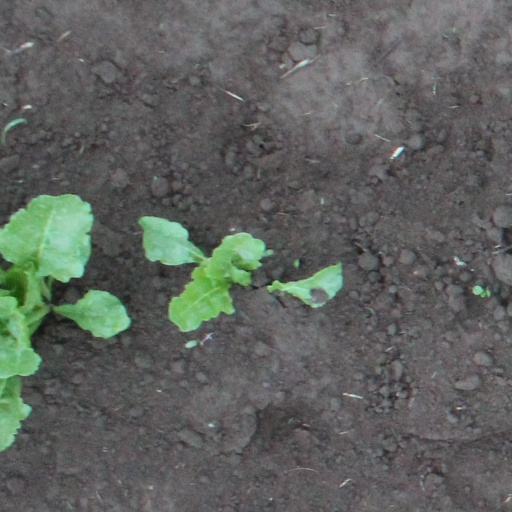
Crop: sugar beet